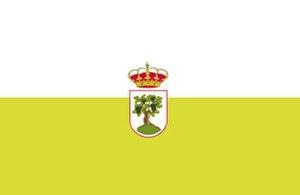
La Parra est une commune d’Espagne, dans la province de Badajoz, communauté autonome d'Estrémadure.